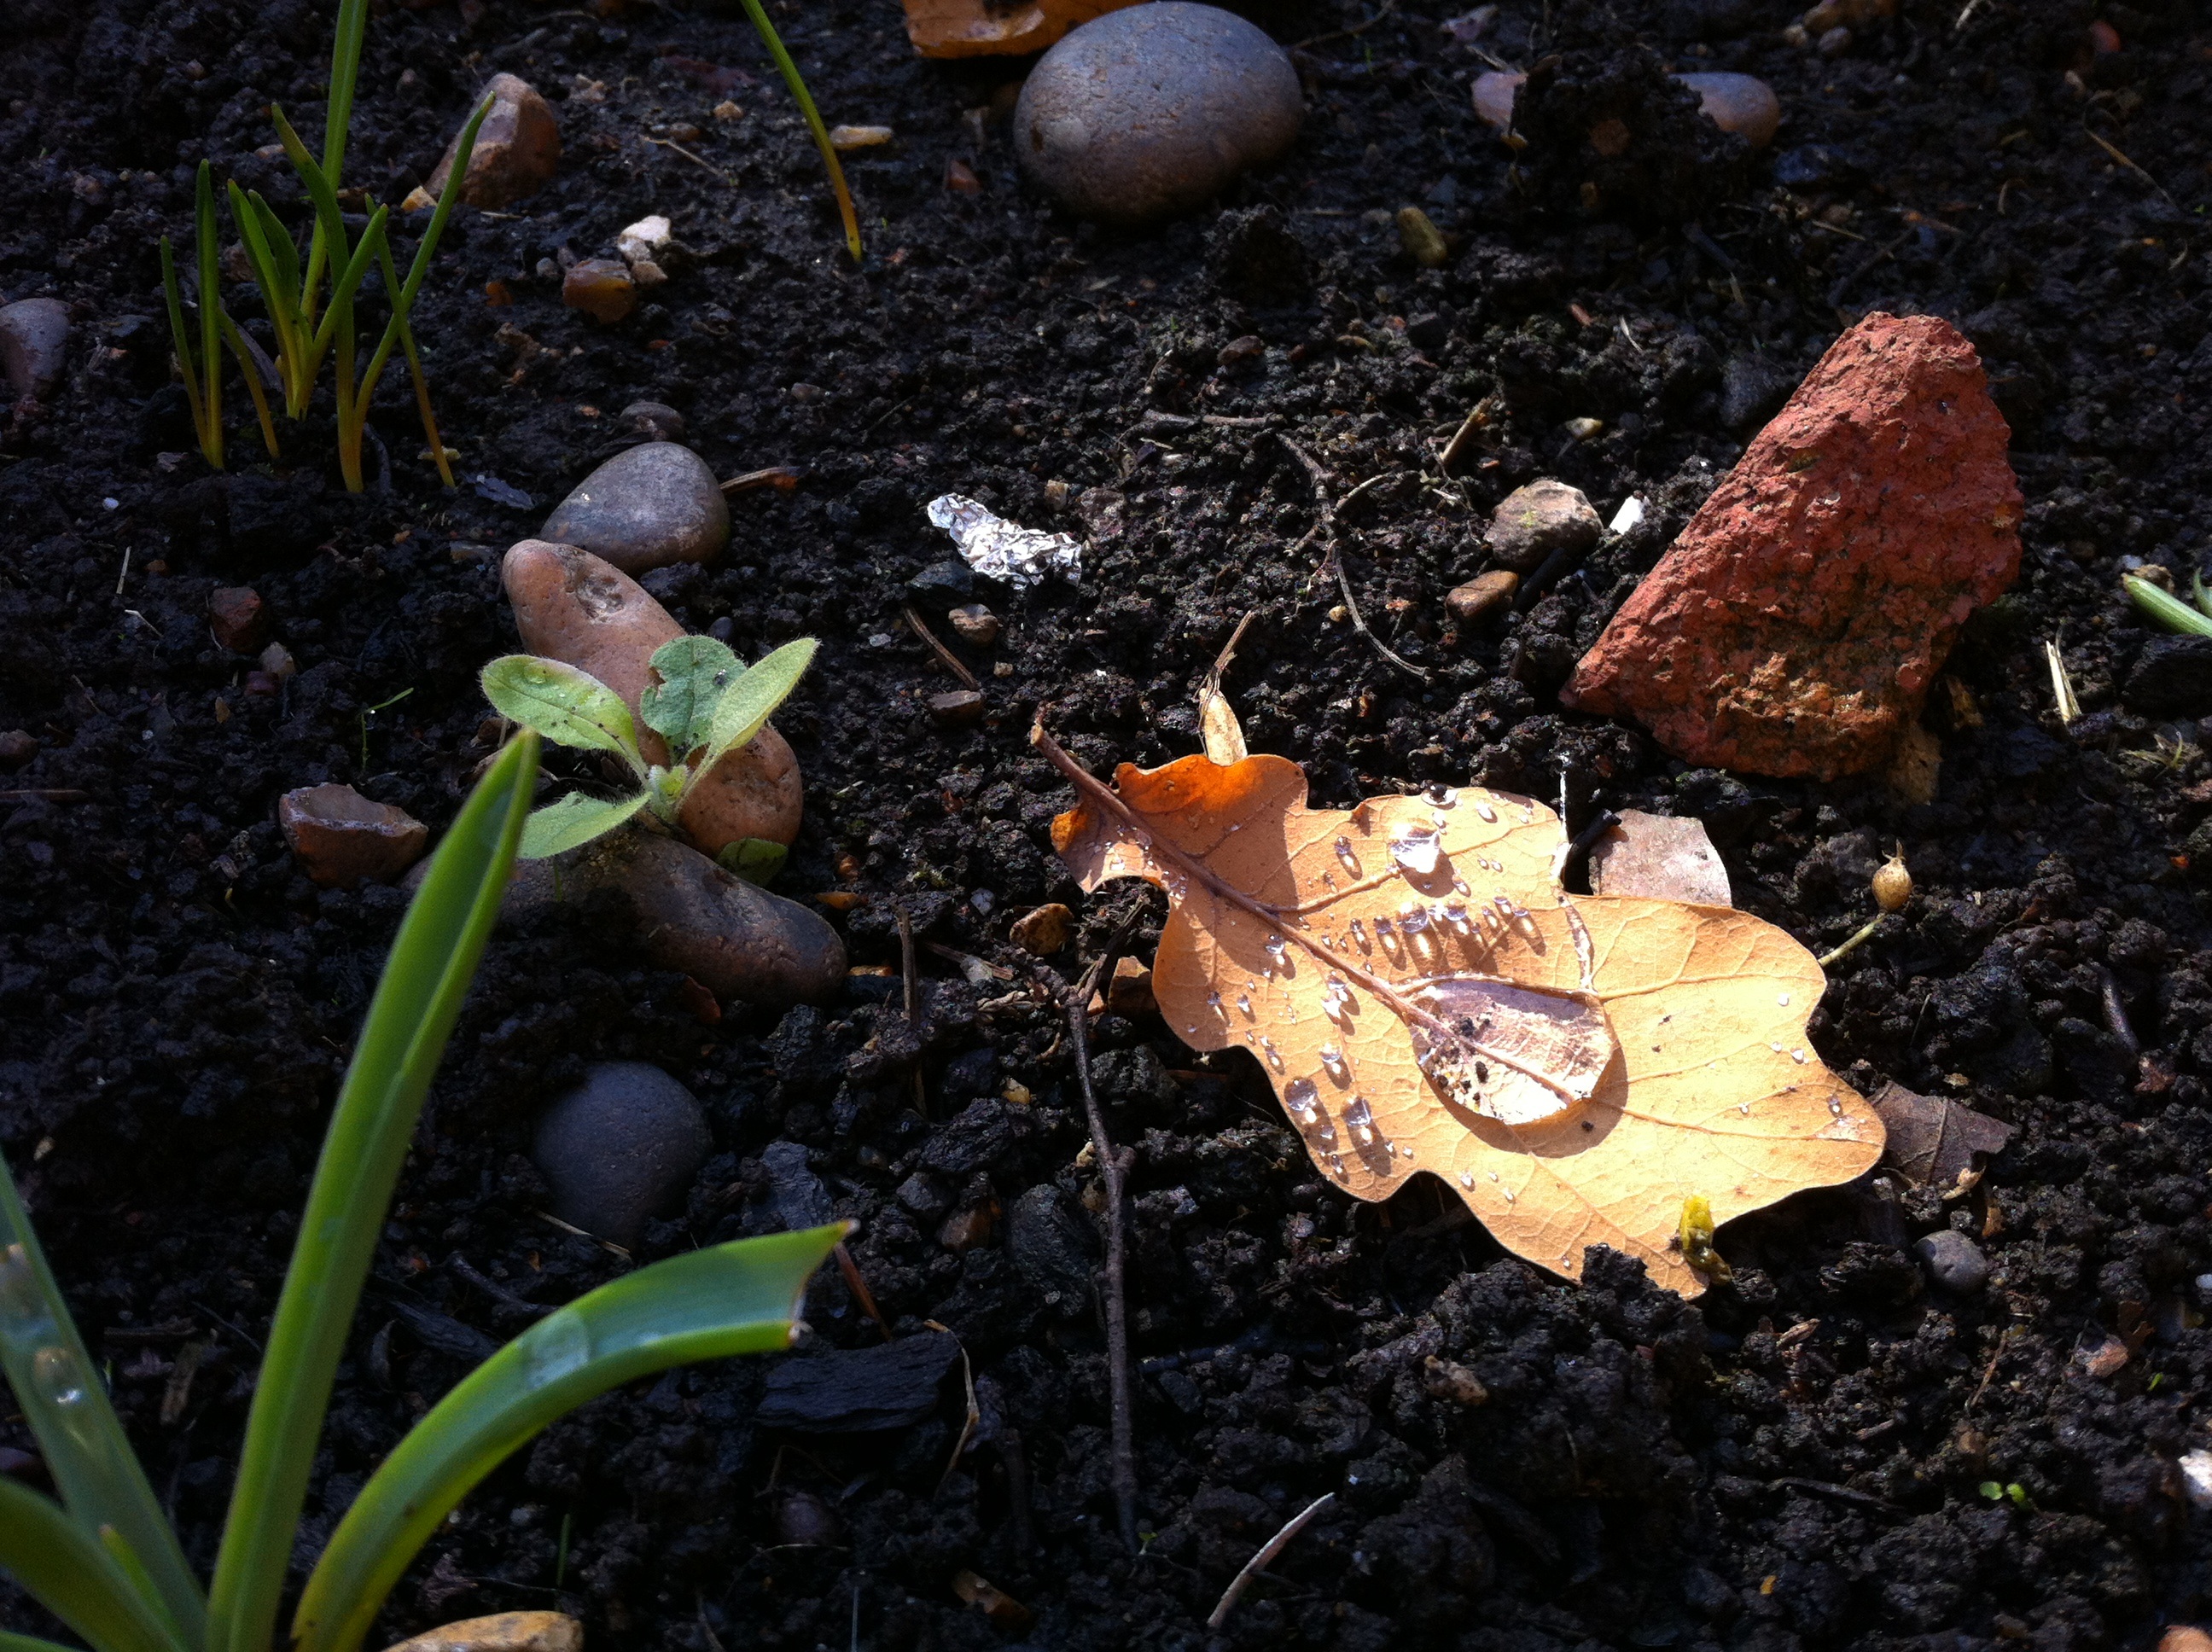
nature, plant, ground, rain, leaf, flower, autumn, soil, botany, garden, flora, fauna, rain drop, woodland, macro photography